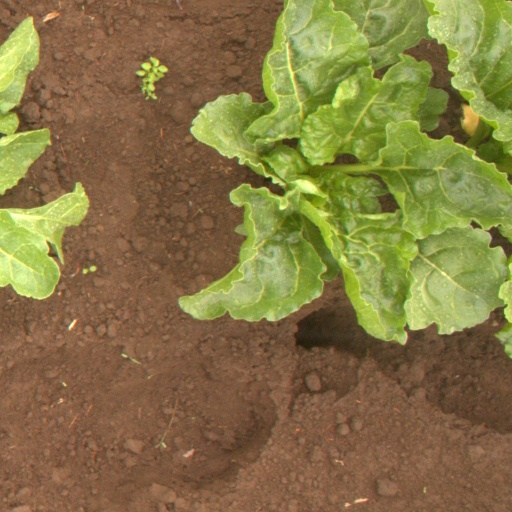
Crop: sugar beet